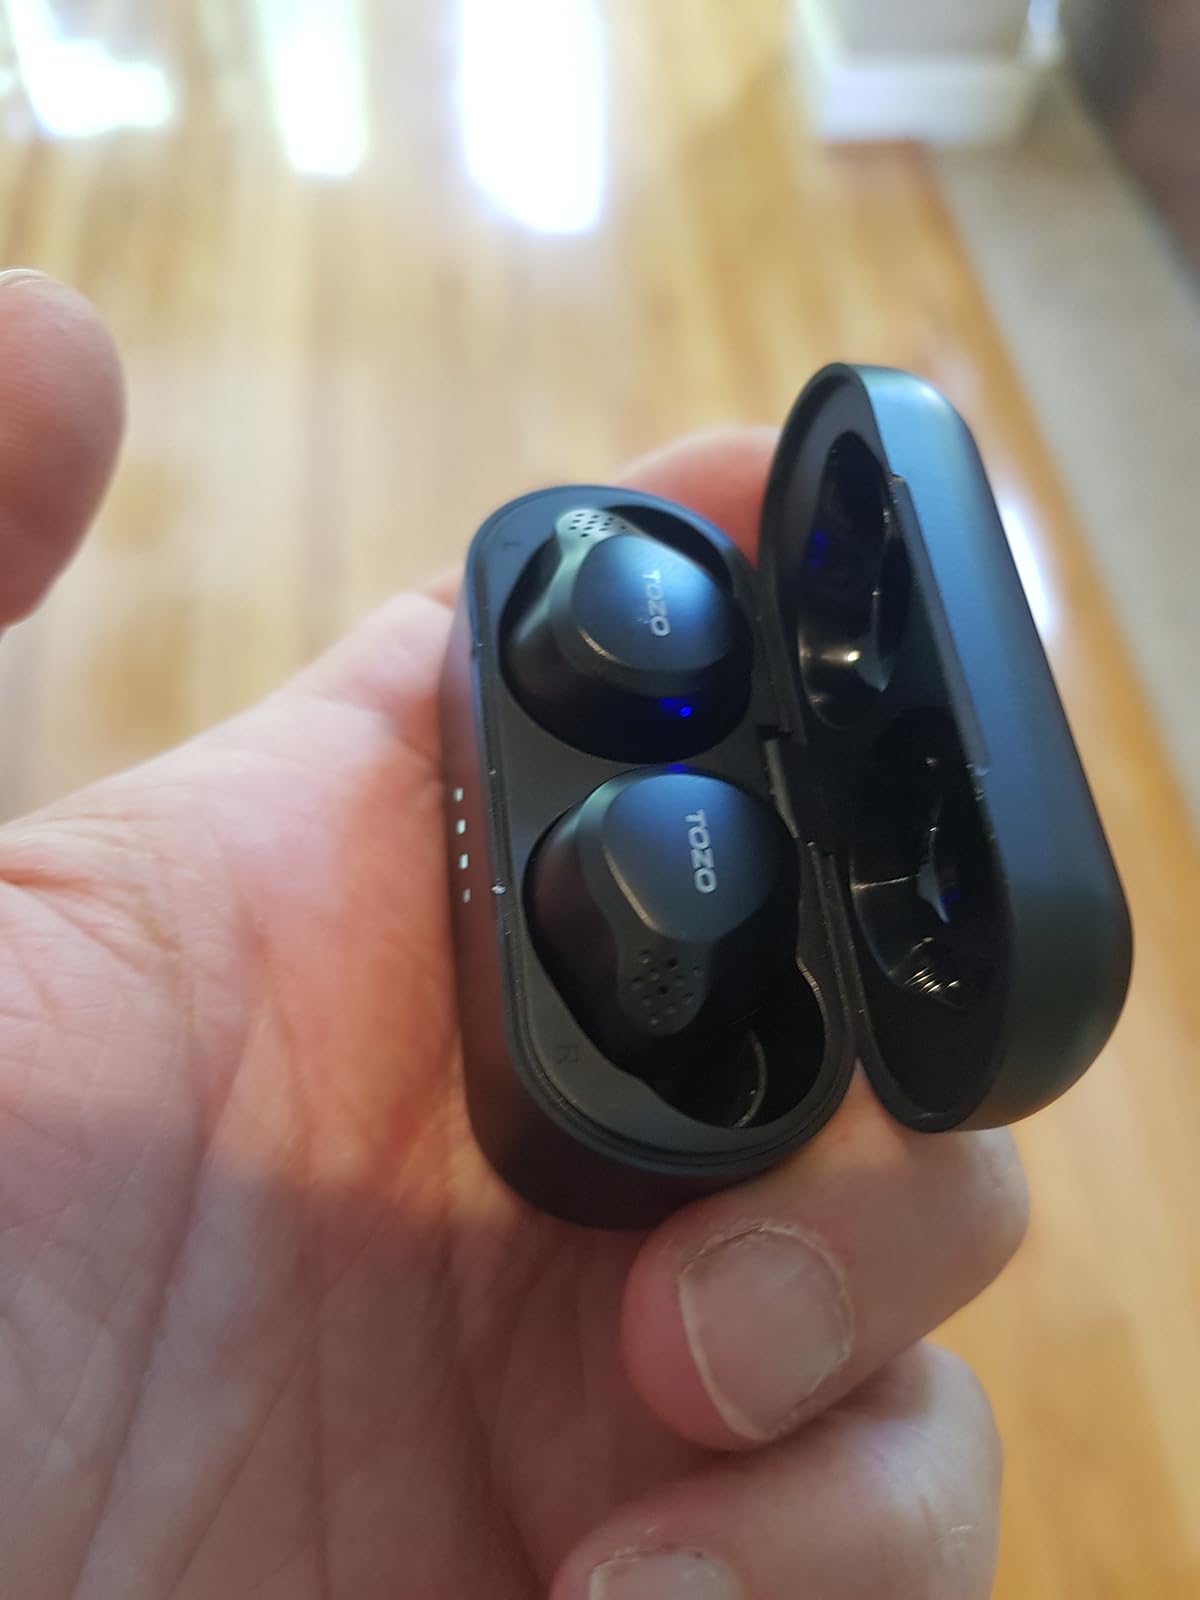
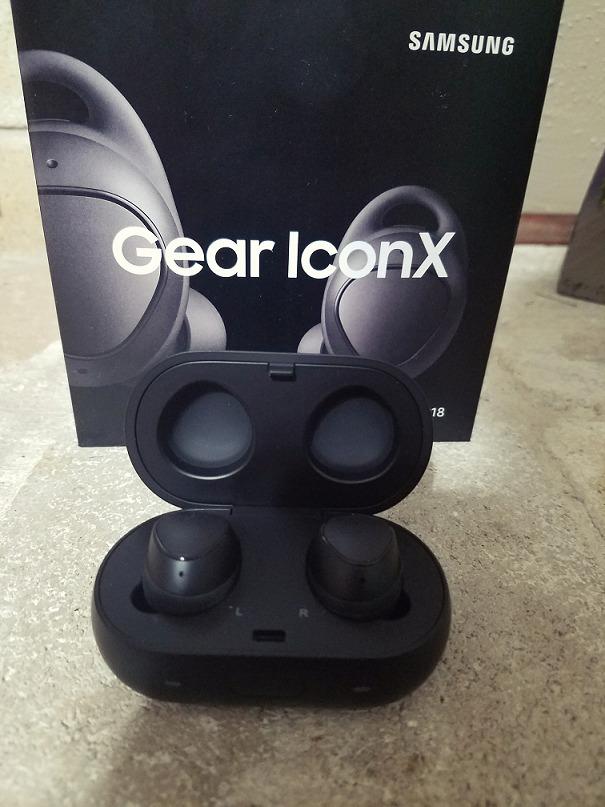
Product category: earbuds
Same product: no